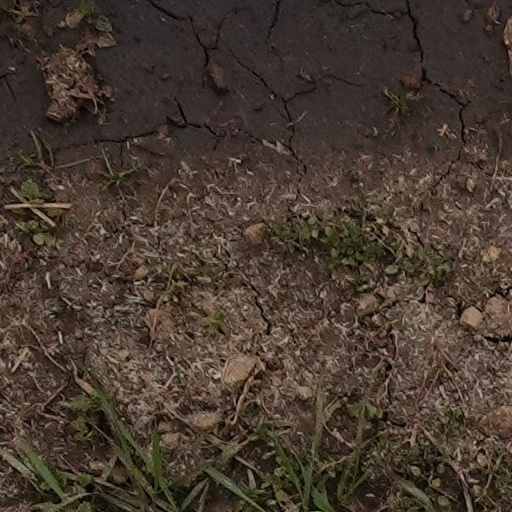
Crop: wheat